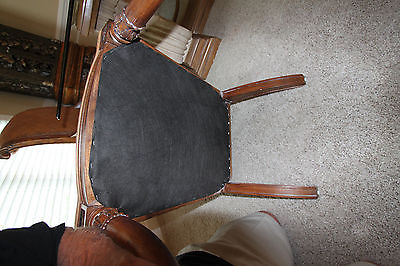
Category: table